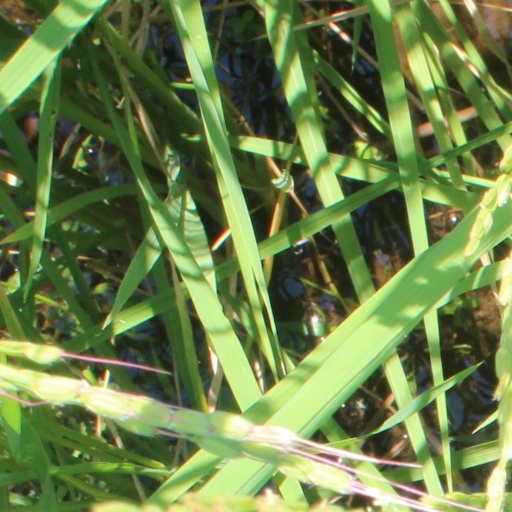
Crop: rice